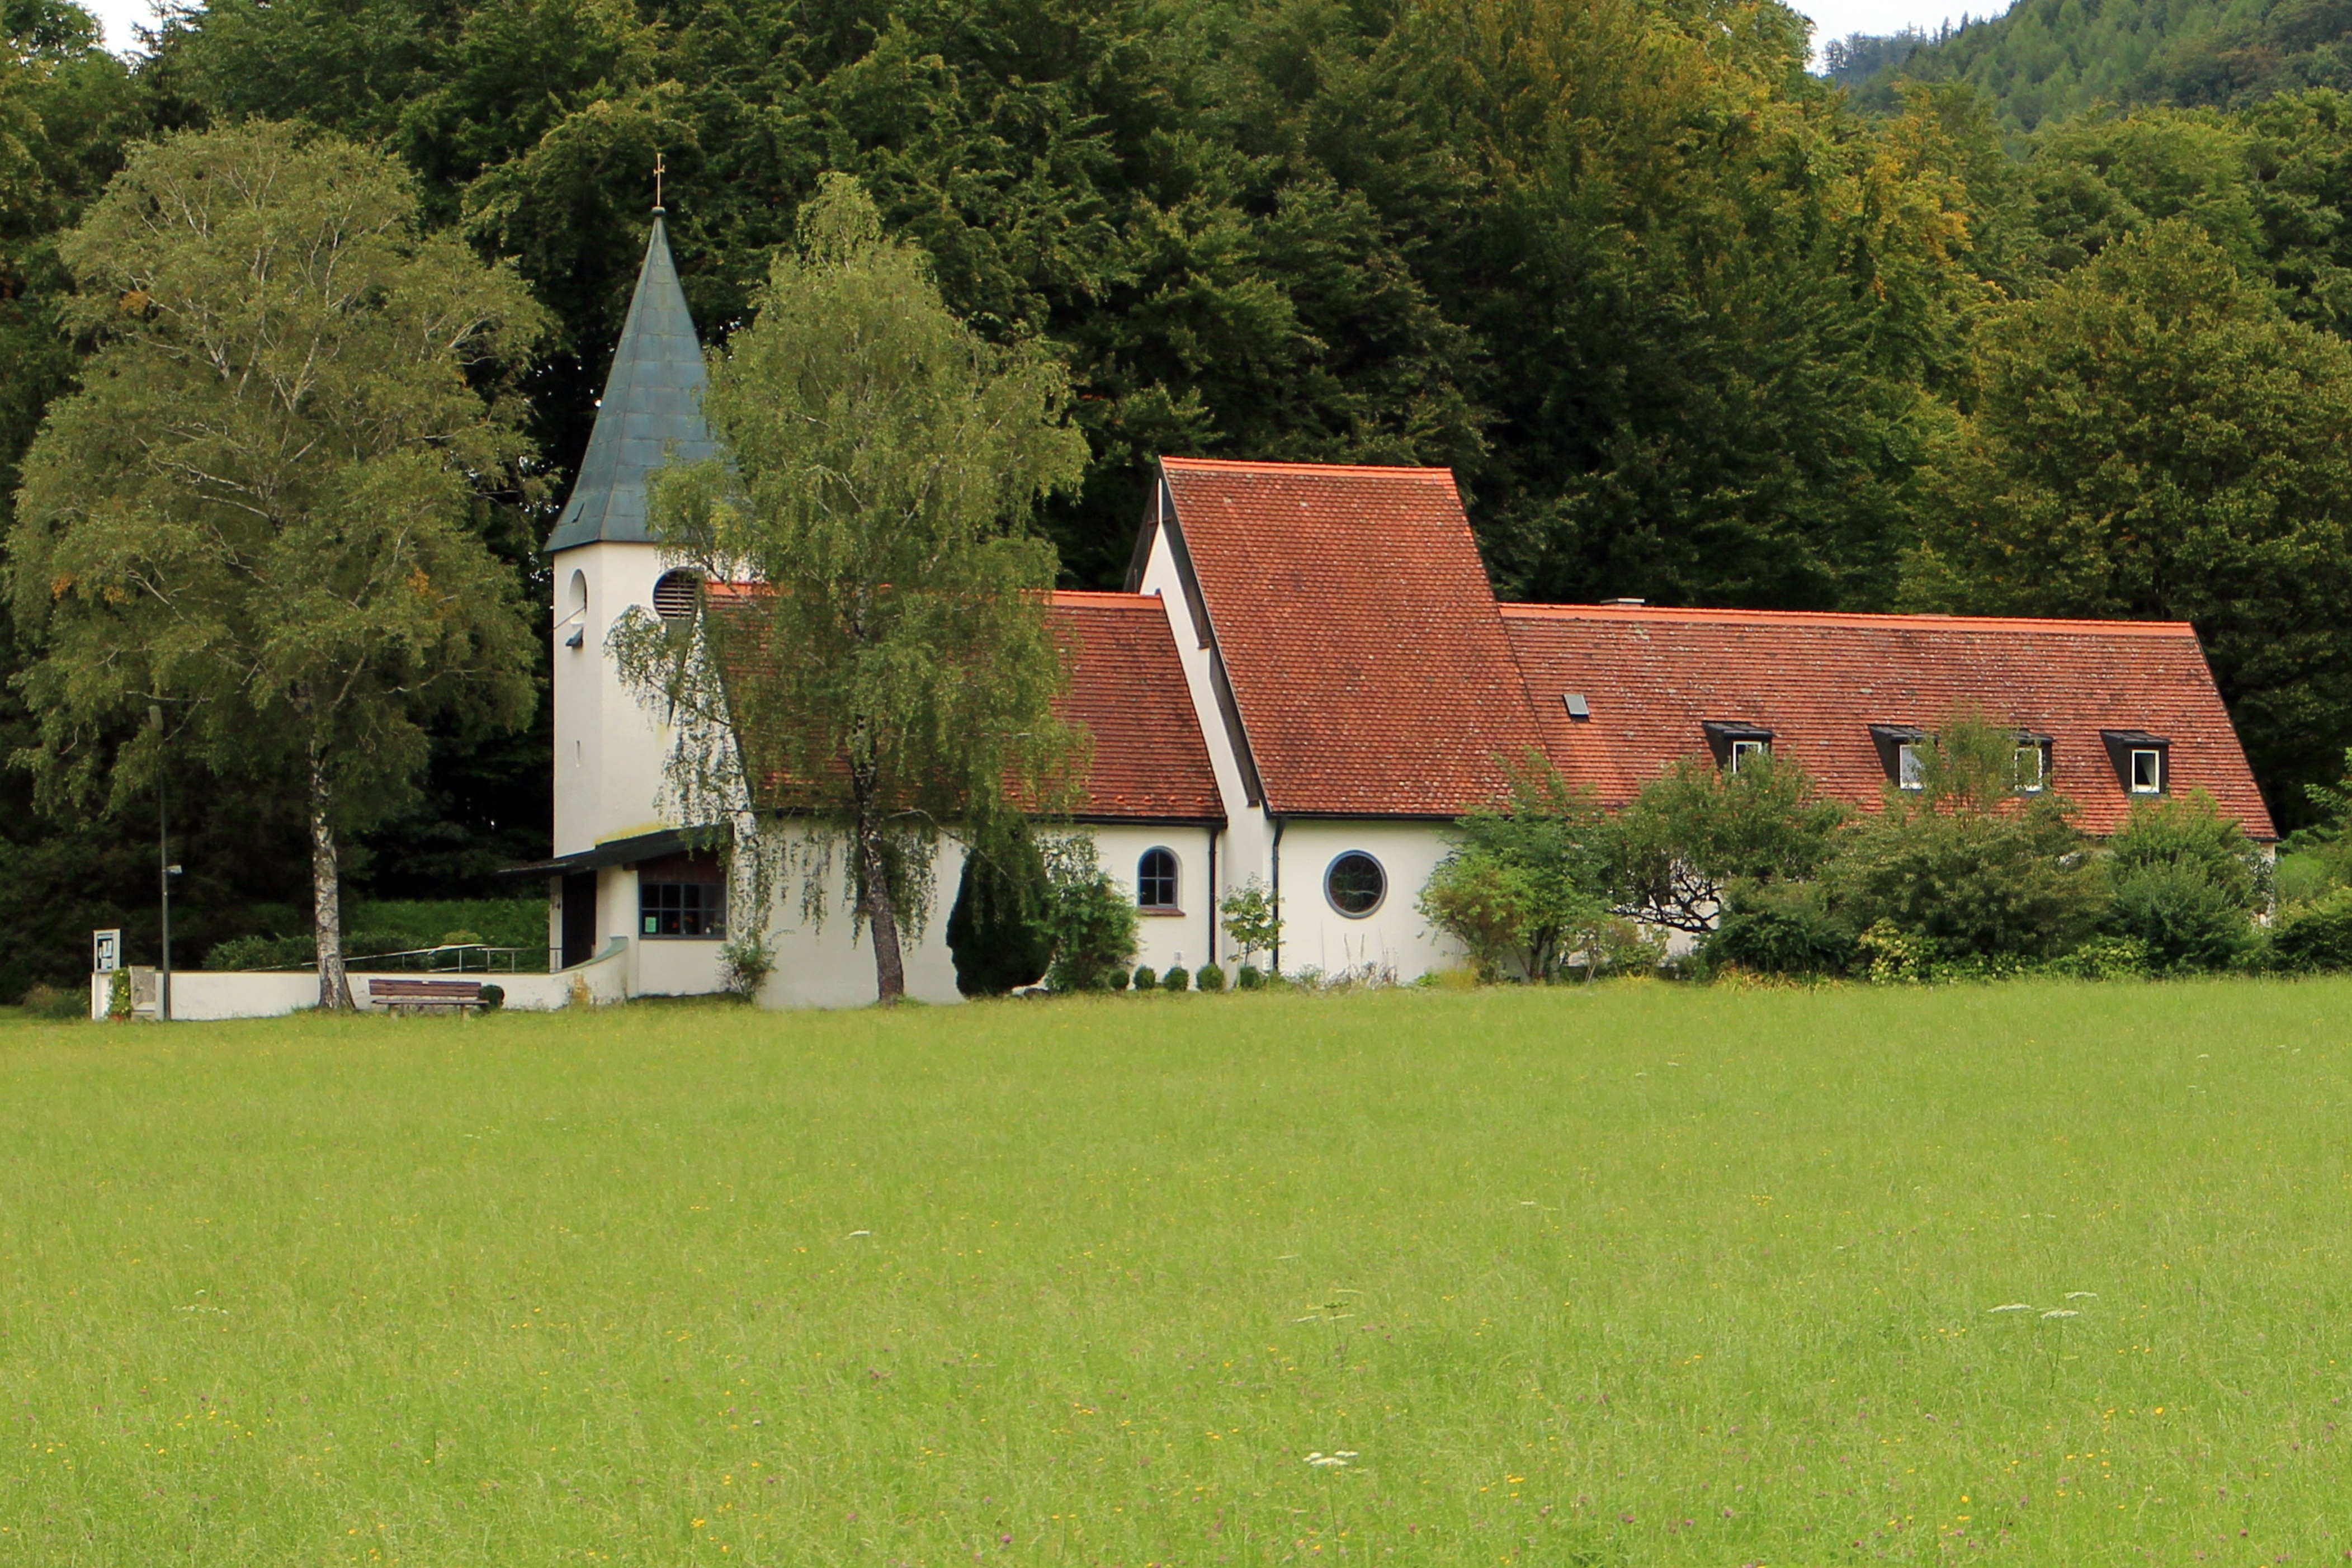
grass, architecture, farm, lawn, meadow, house, building, barn, village, cottage, pasture, church, chapel, place of worship, estate, architectural style, rural area, protestant, chiemgau, aschau, church of peace